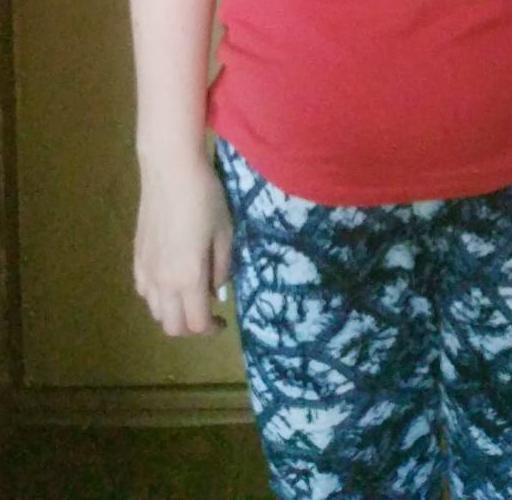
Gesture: no_gesture